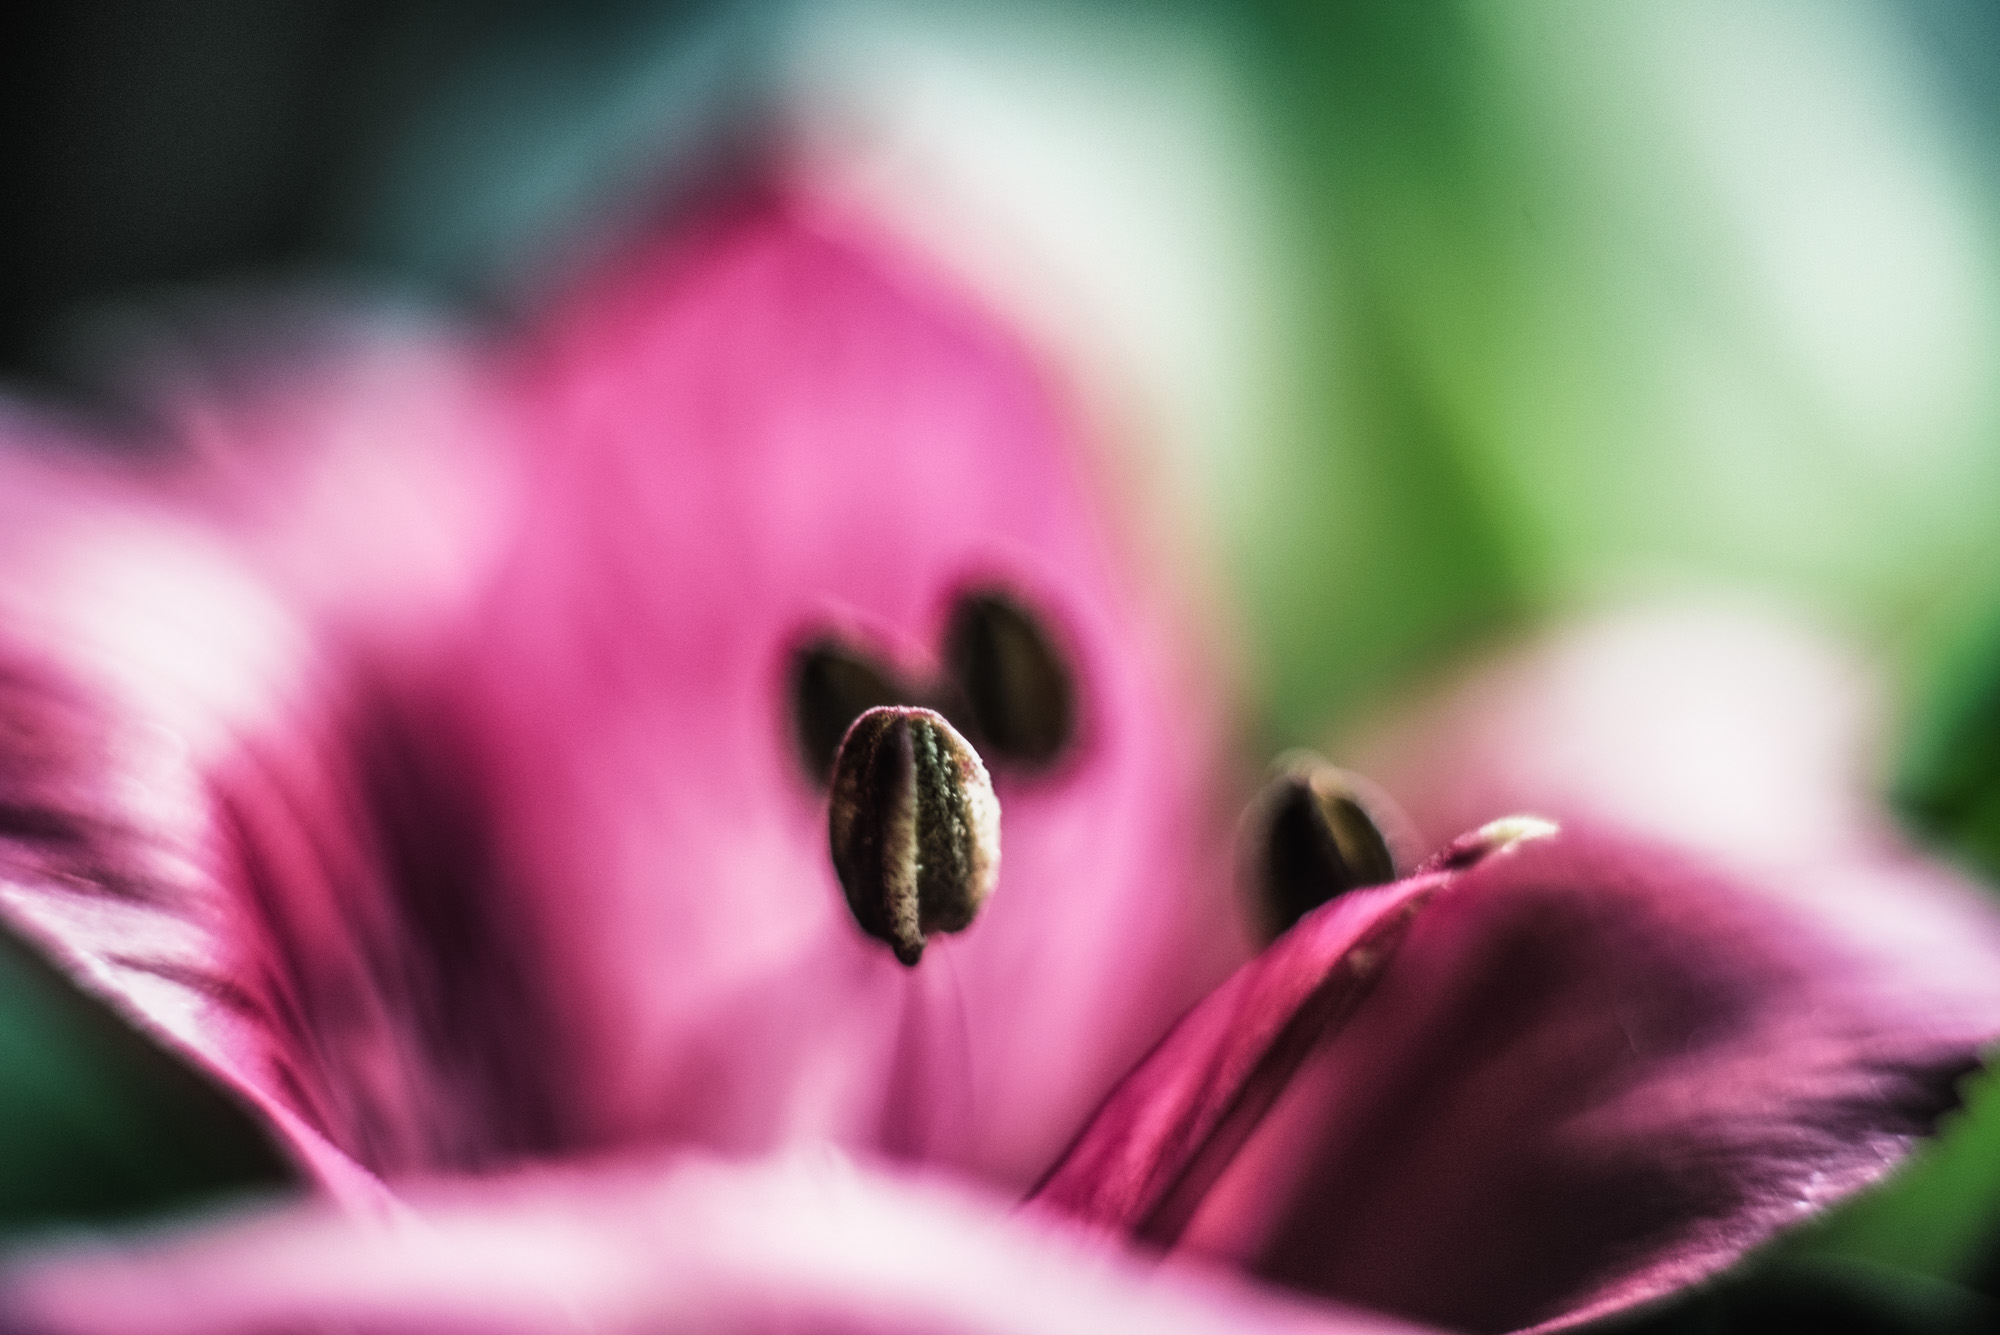
nature, blossom, light, plant, photography, leaf, flower, purple, petal, bloom, europe, rose, green, red, color, macro, peace, serene, nikon, closeup, pink, flora, close up, happiness, eye, fleur, passion, soft, nikkor, d750, quiet, douceur, parfum, bientre, curuyann, tamines, nikond750, plaisir, softness, scent, perfume, treasure, pleasure, curu, yann, macro photography, flowering plant, plant stem, land plant